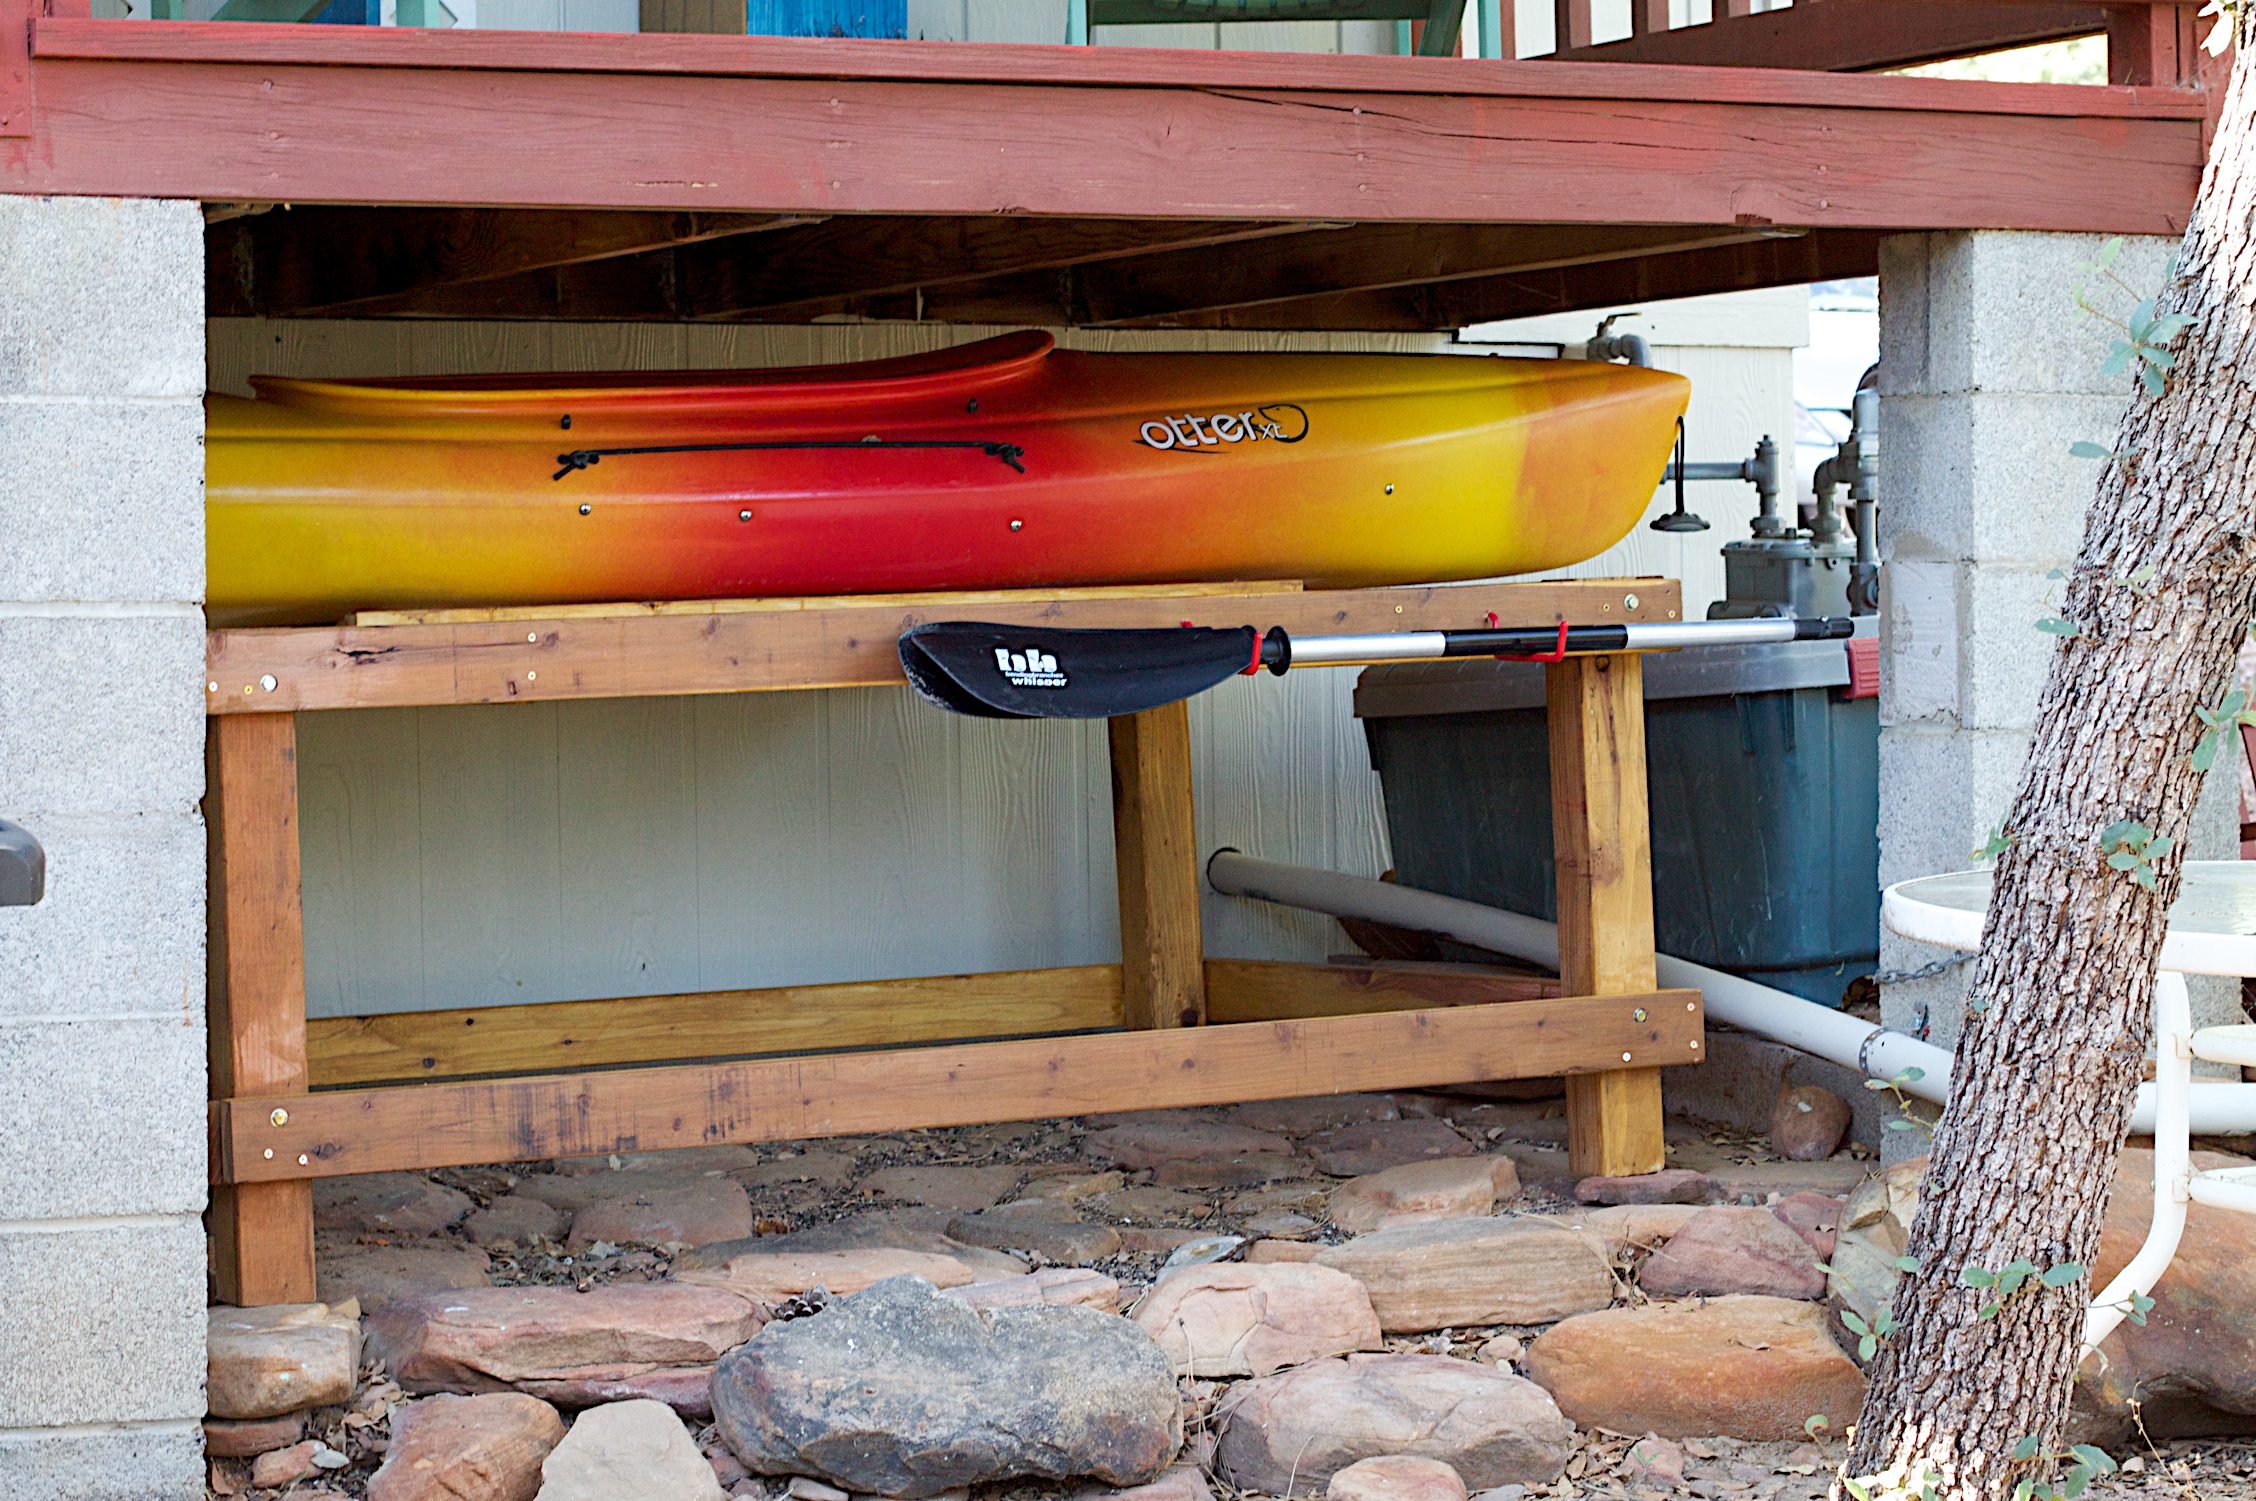
wood, boat, vehicle, furniture, kayak, project, ef50mmf14usm, watercraft, 2009365, man made object